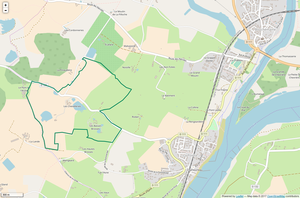
Périmètre de la RNR de Basses-Brosses et Chevalleries.
La réserve naturelle régionale de Basses-Brosses et Chevalleries est une réserve naturelle régionale située en Pays de la Loire. Classée en 2012, elle occupe une surface de 90 hectares et protège deux anciennes fermes ainsi que le bocage qui les entoure.